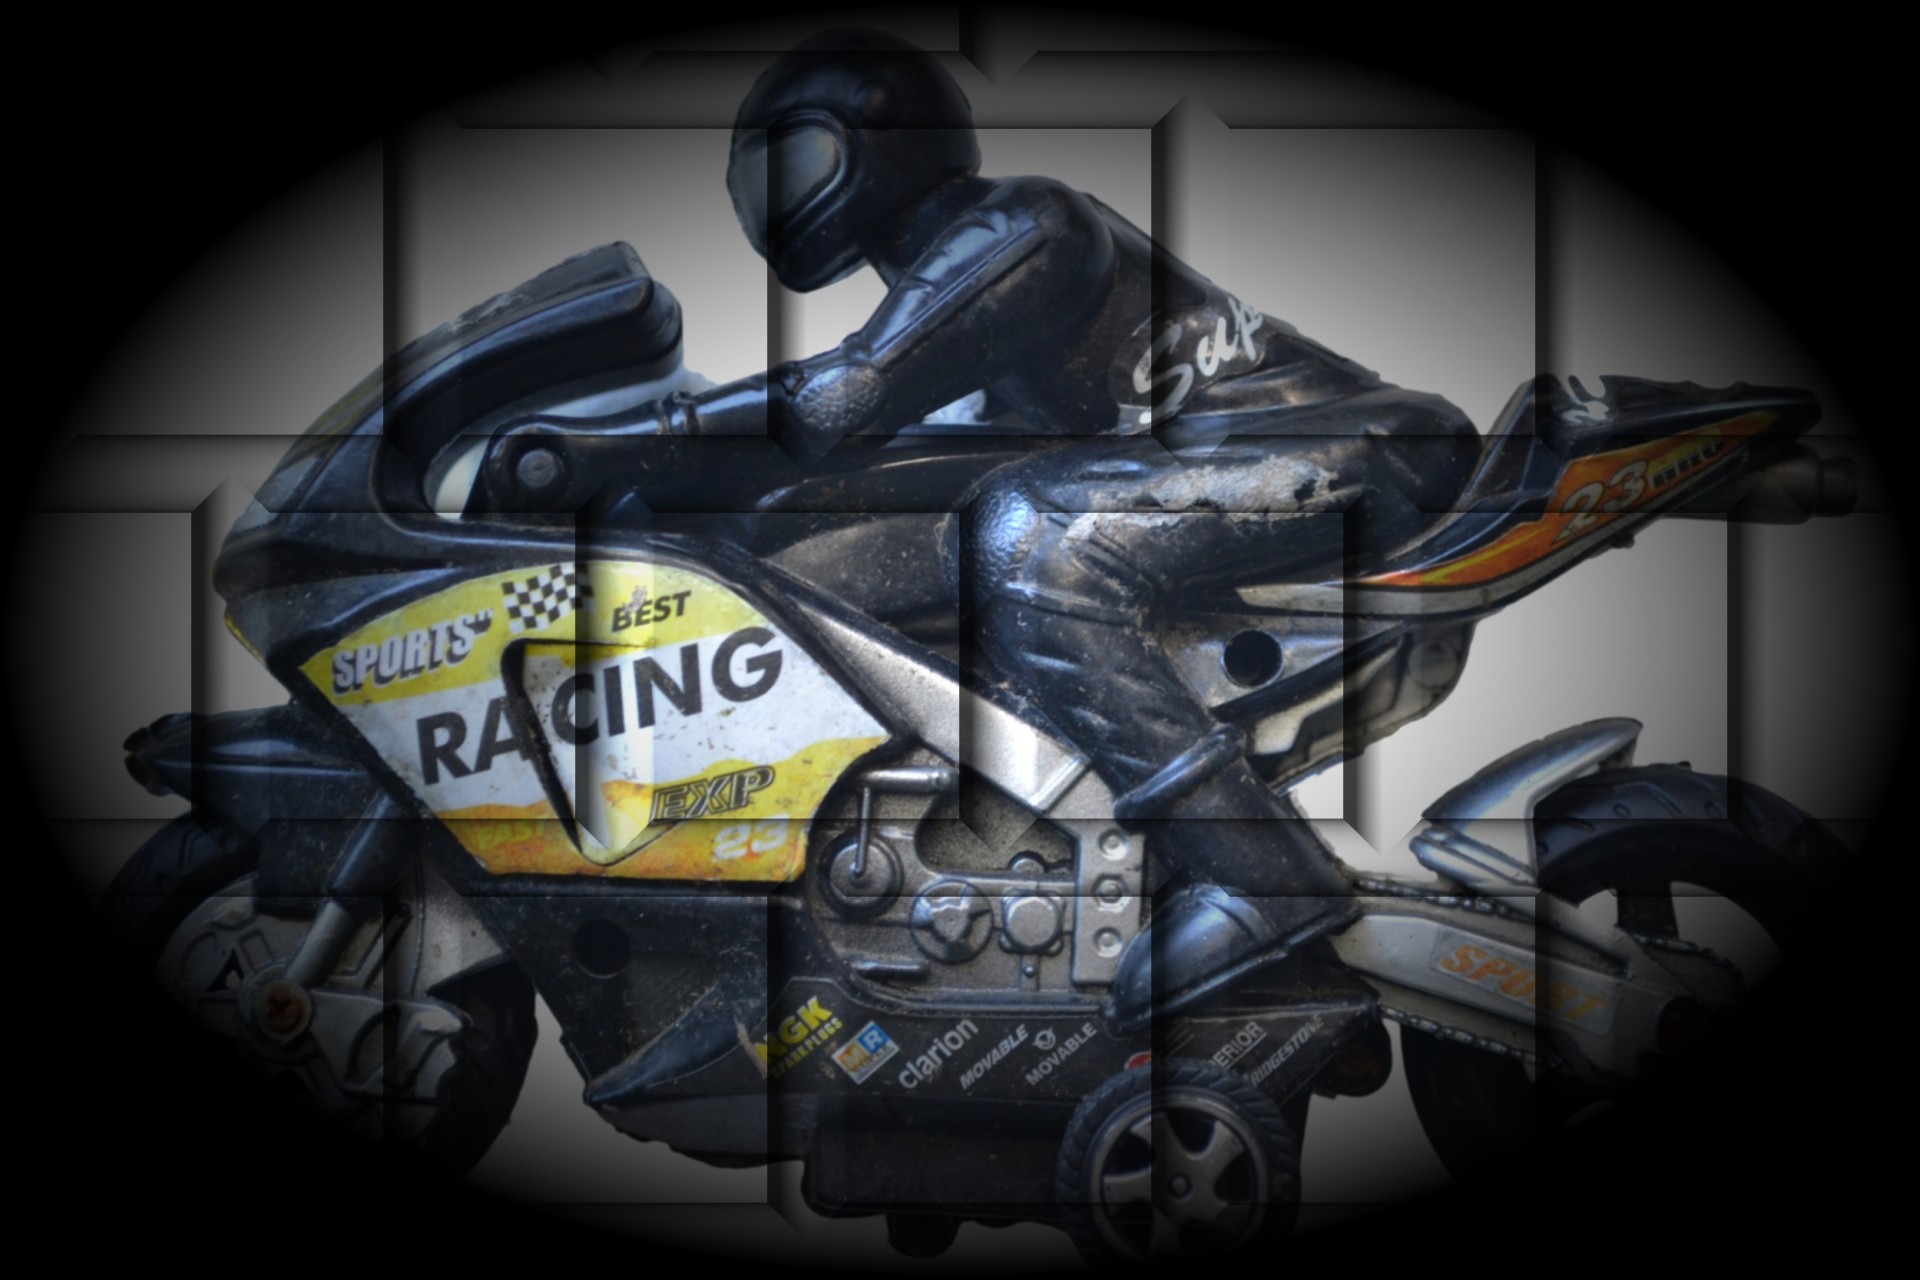
bike, vehicle, machine, black, toy, bars, helmet, vignette, screenshot, motor bike, mecha